Pacifism

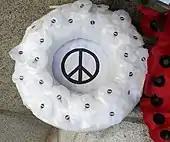
A Peace poppy wreath, made of Peace poppies, with a CND symbol inside at a British Remembrance Day event

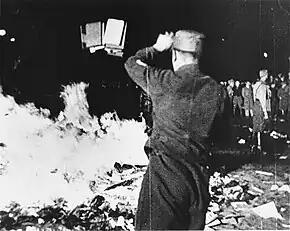
Remarque's anti-war novel "All Quiet on the Western Front" was banned and burned by war-glorifying Nazis.

Baptist minister Martin Luther King Jr. led a civil rights movement in the U.S., employing Gandhian nonviolent resistance to repeal laws enforcing racial segregation and to work for integration of schools, businesses and government. In 1957, his wife Coretta Scott King, along with Albert Schweitzer, Benjamin Spock and others, formed the Committee for a Sane Nuclear Policy (now Peace Action) to resist the nuclear arms race. In 1958 British activists formed the Campaign for Nuclear Disarmament with Bertrand Russell as its president.